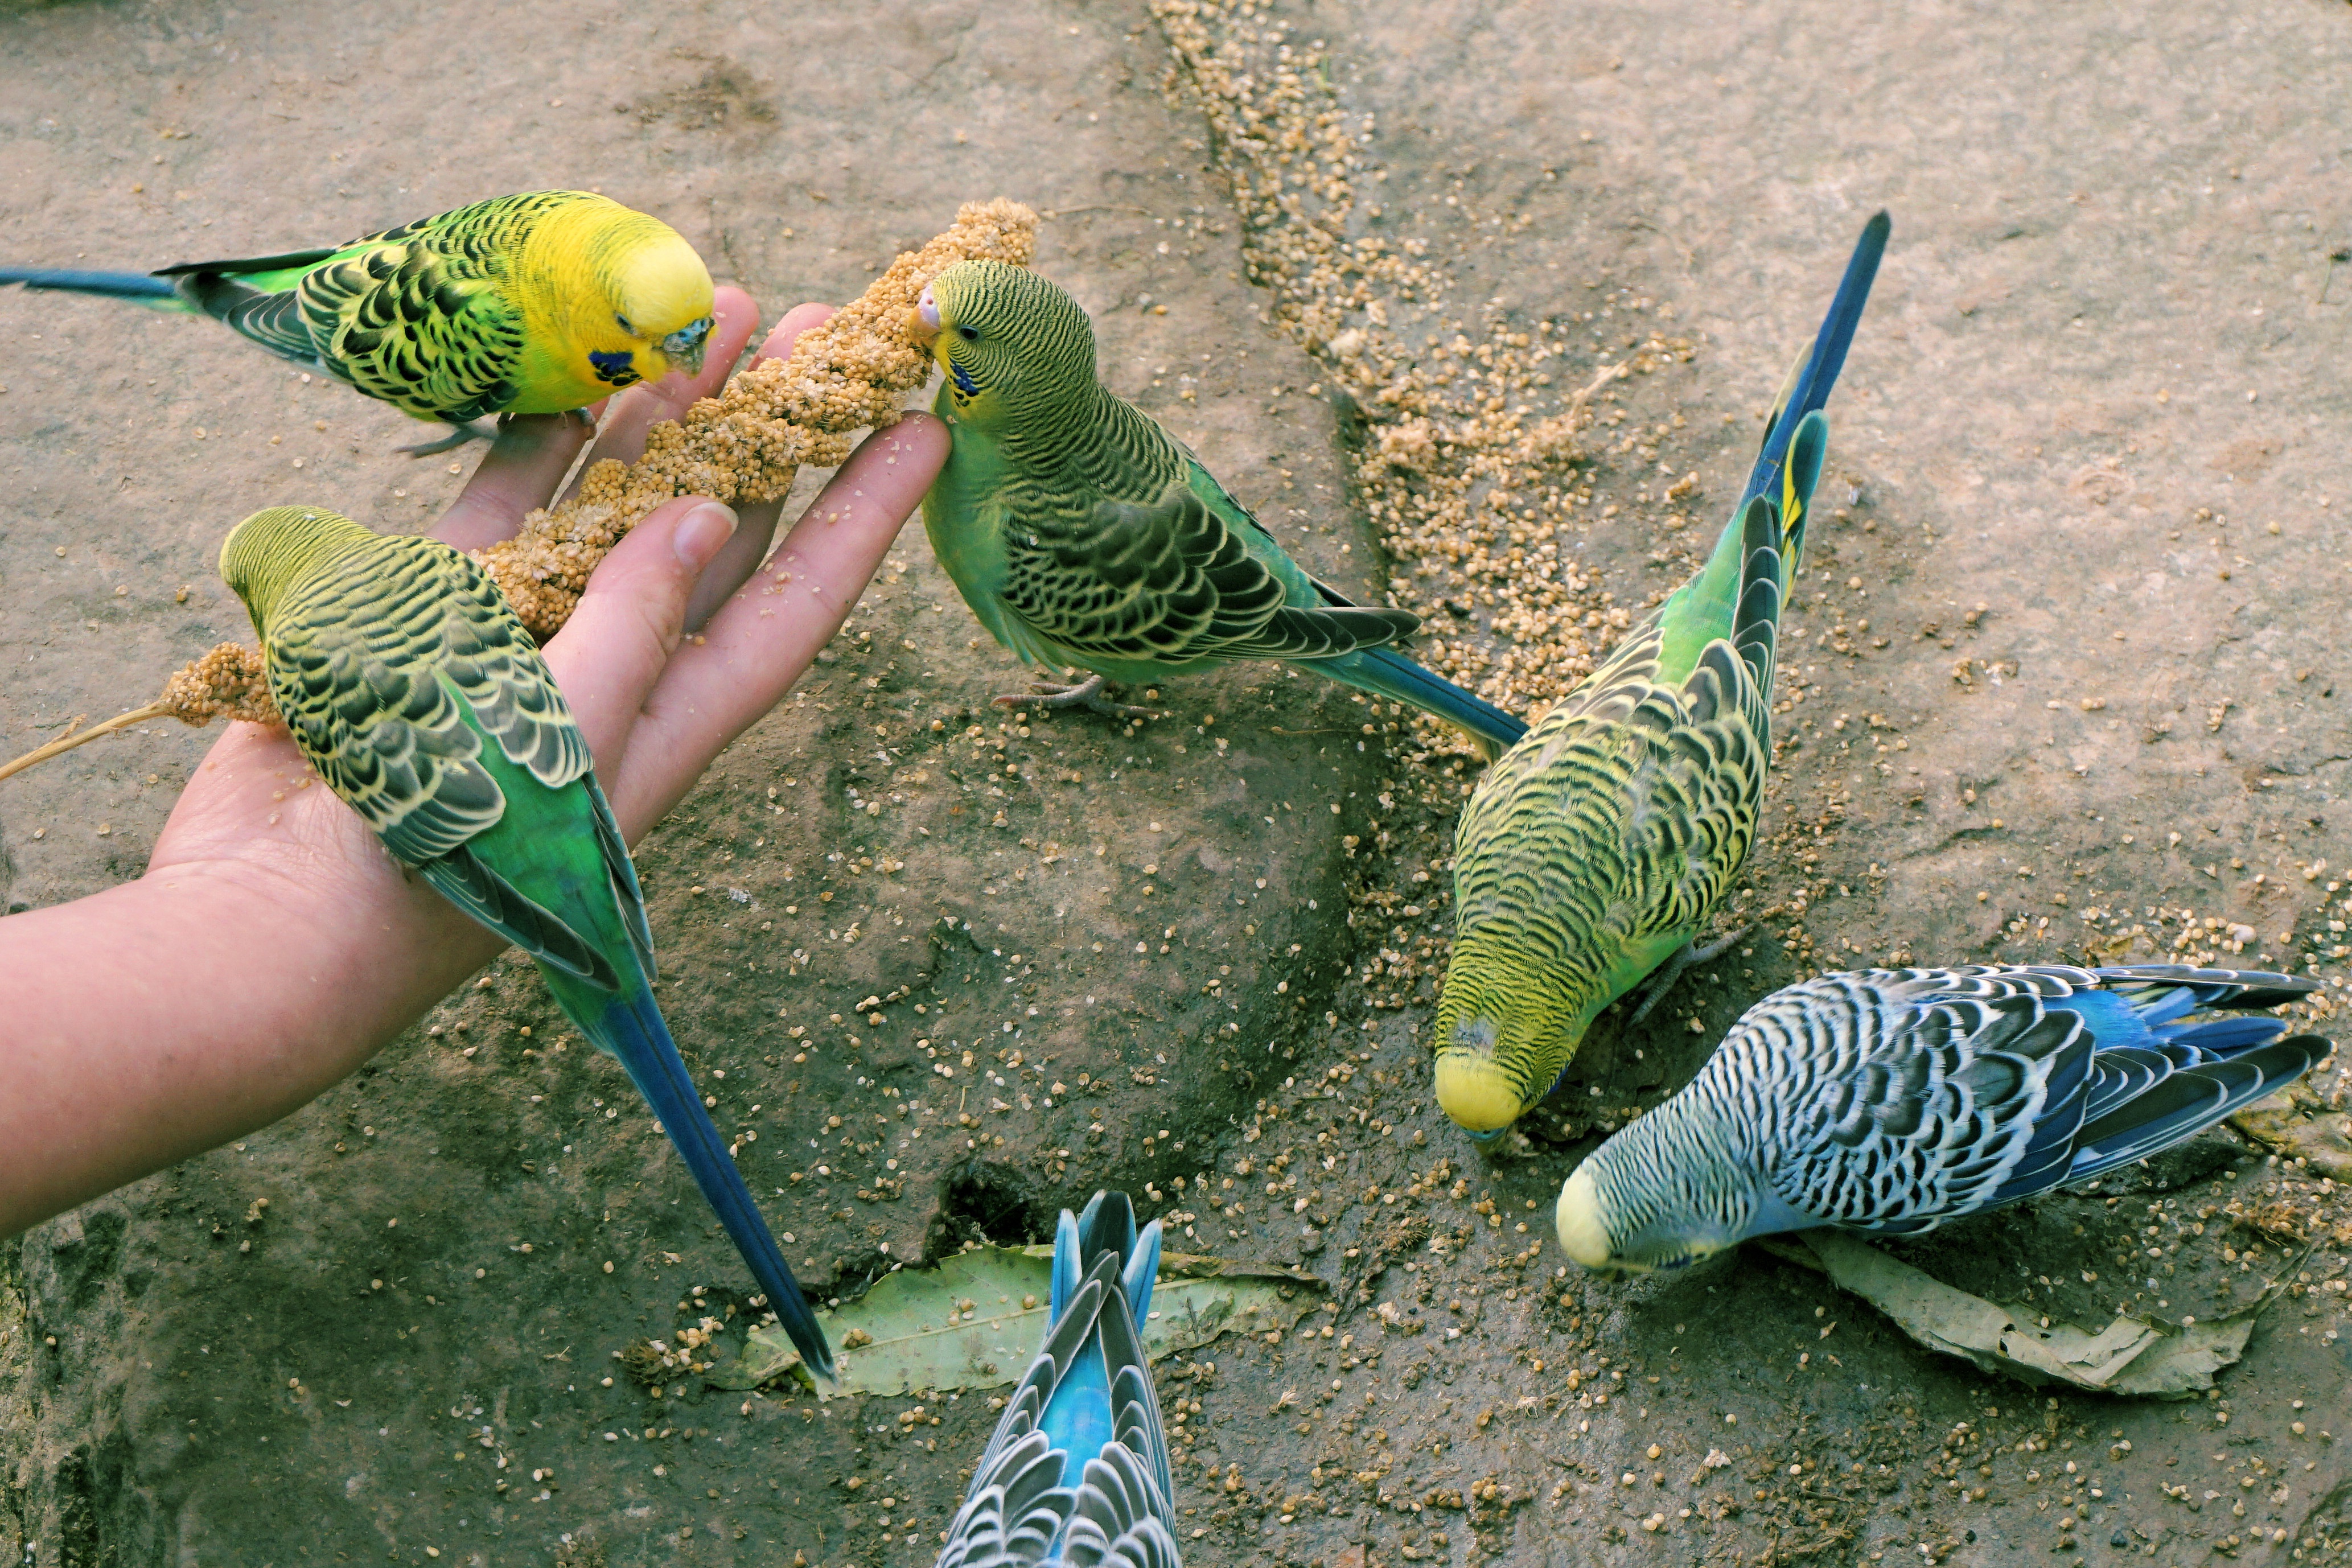
bird, wildlife, zoo, food, green, color, colorful, together, feather, fauna, plumage, birds, feeding, animals, vertebrate, parrot, parakeet, animal world, sababurg castle, zoo sababurg, millet, small bird, parakeets, budgerigars, common pet parakeet